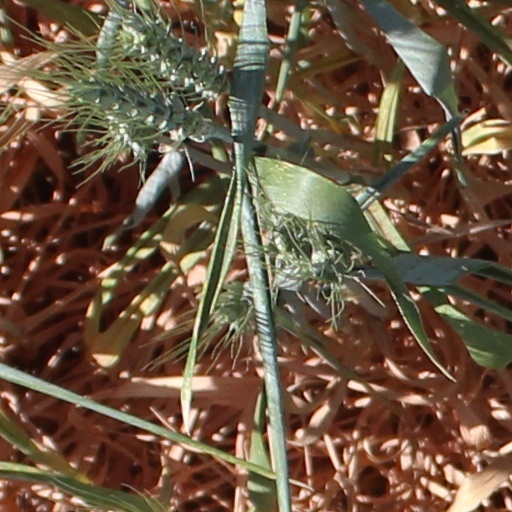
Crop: wheat